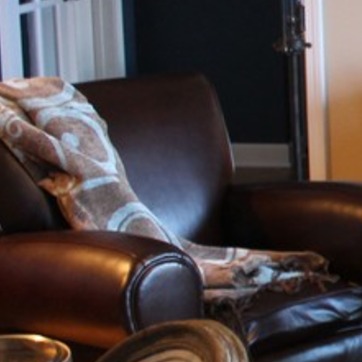
Material: leather